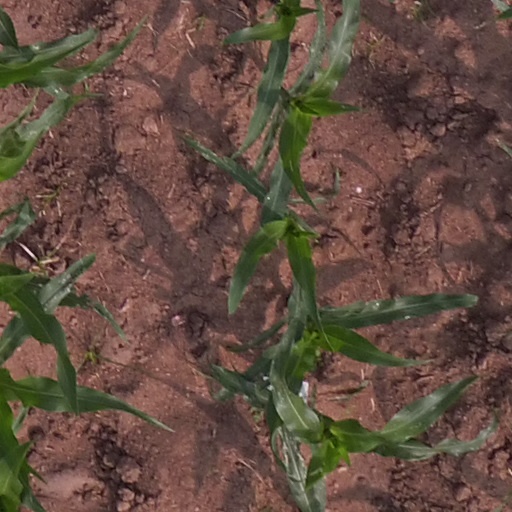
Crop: maize; corn